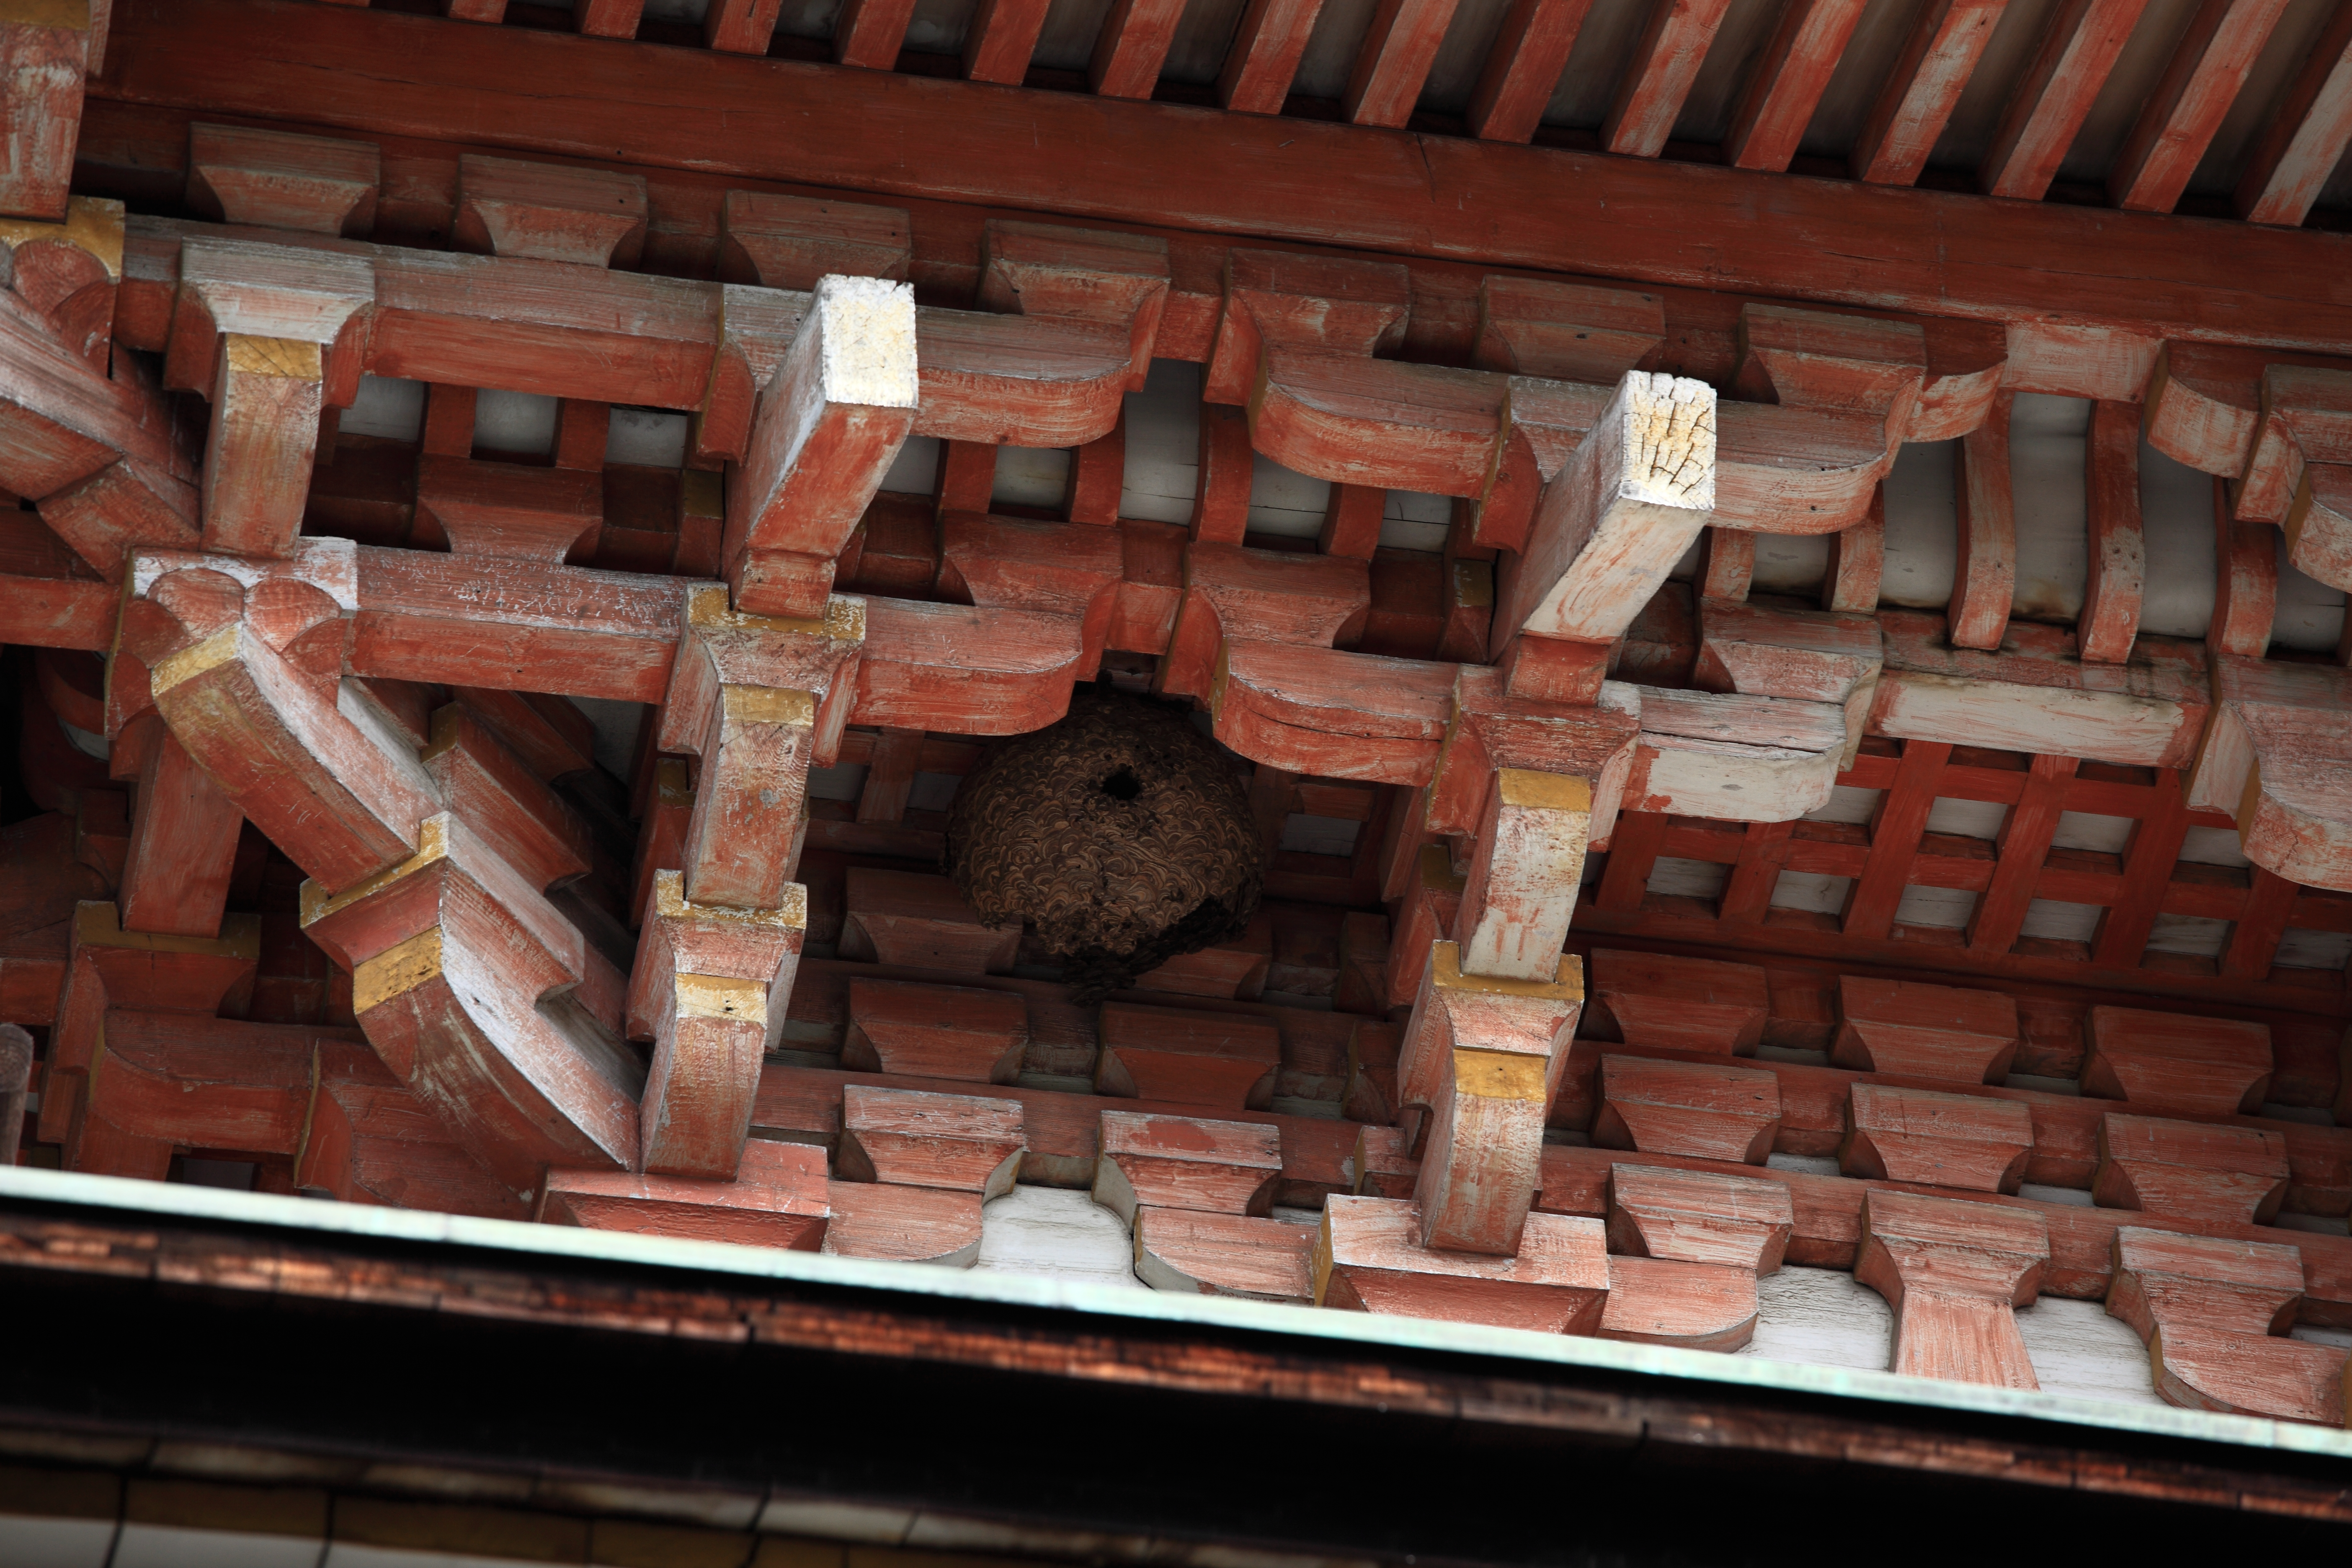
wood, high, tower, brick, cool image, temple, shrine, 5d, hires, markii, hi, res, resolution, pagoda, saitama, hikigun, anrakuji, yoshimi, threestoried, ancient history